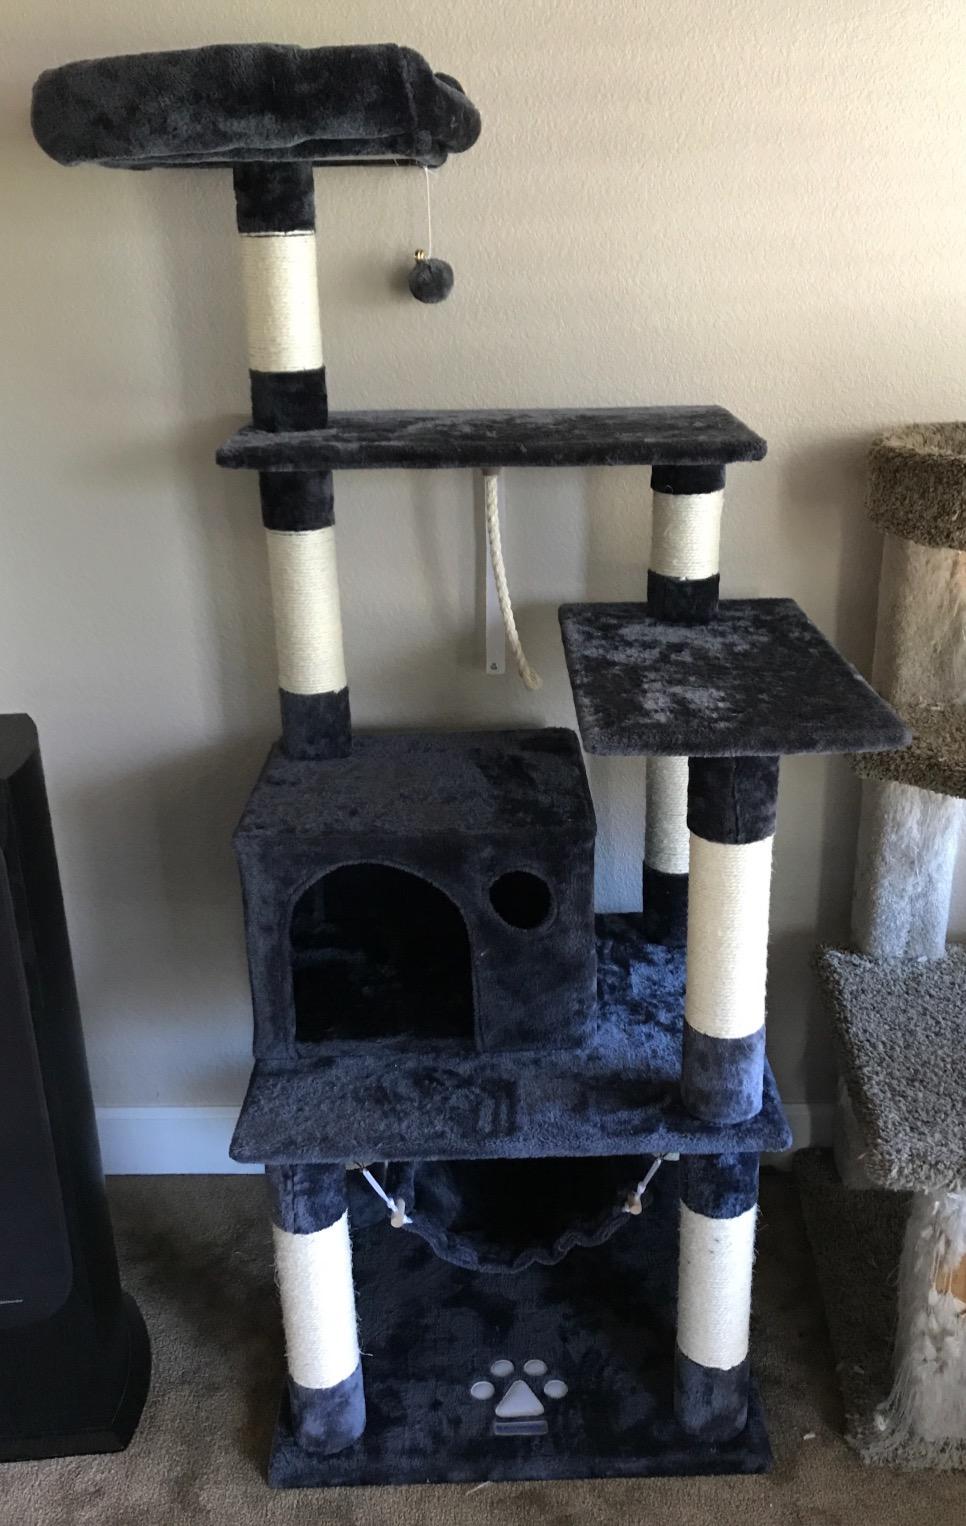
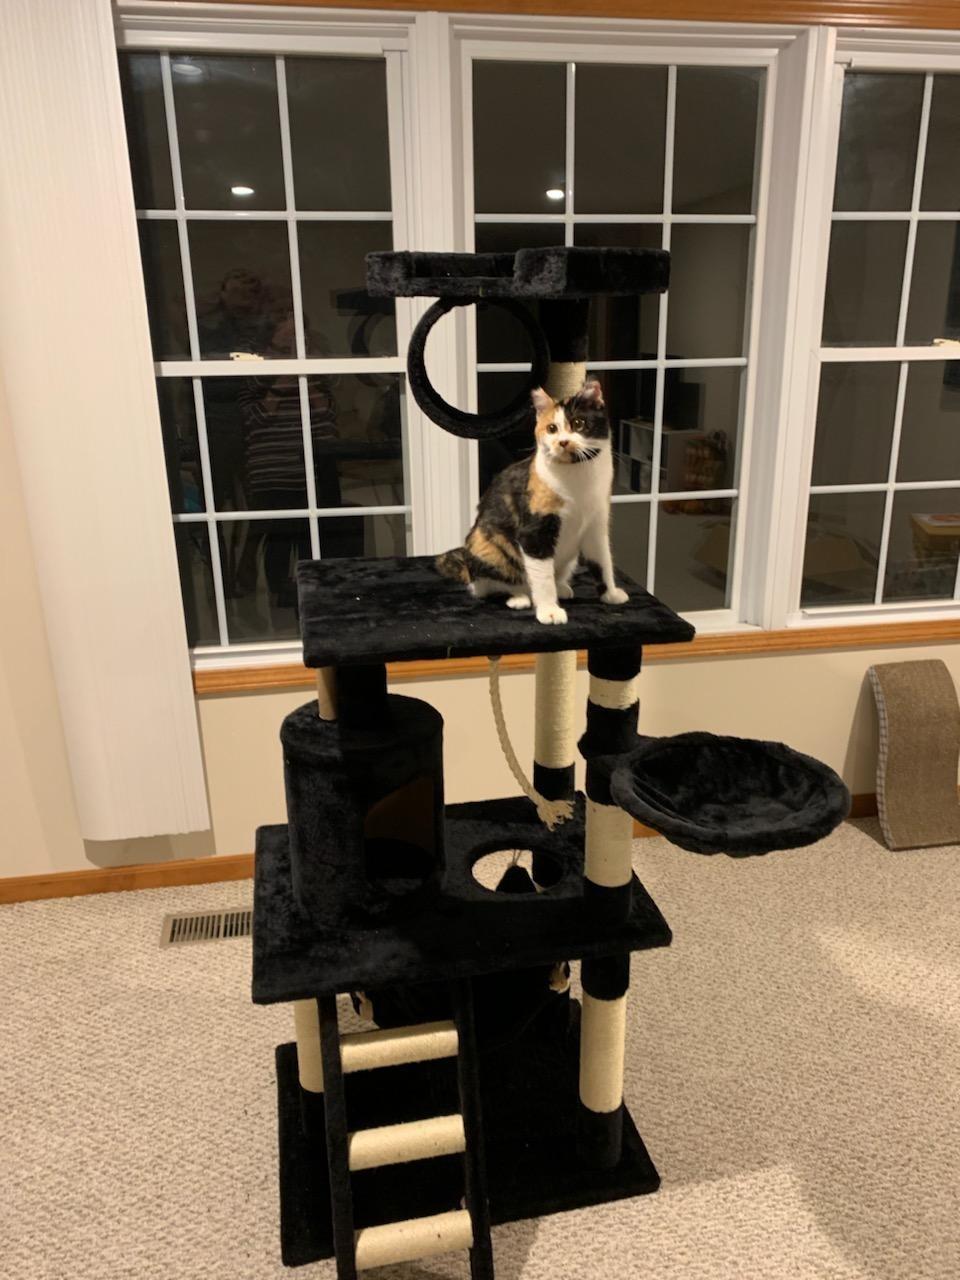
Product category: items_cat tree
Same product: no